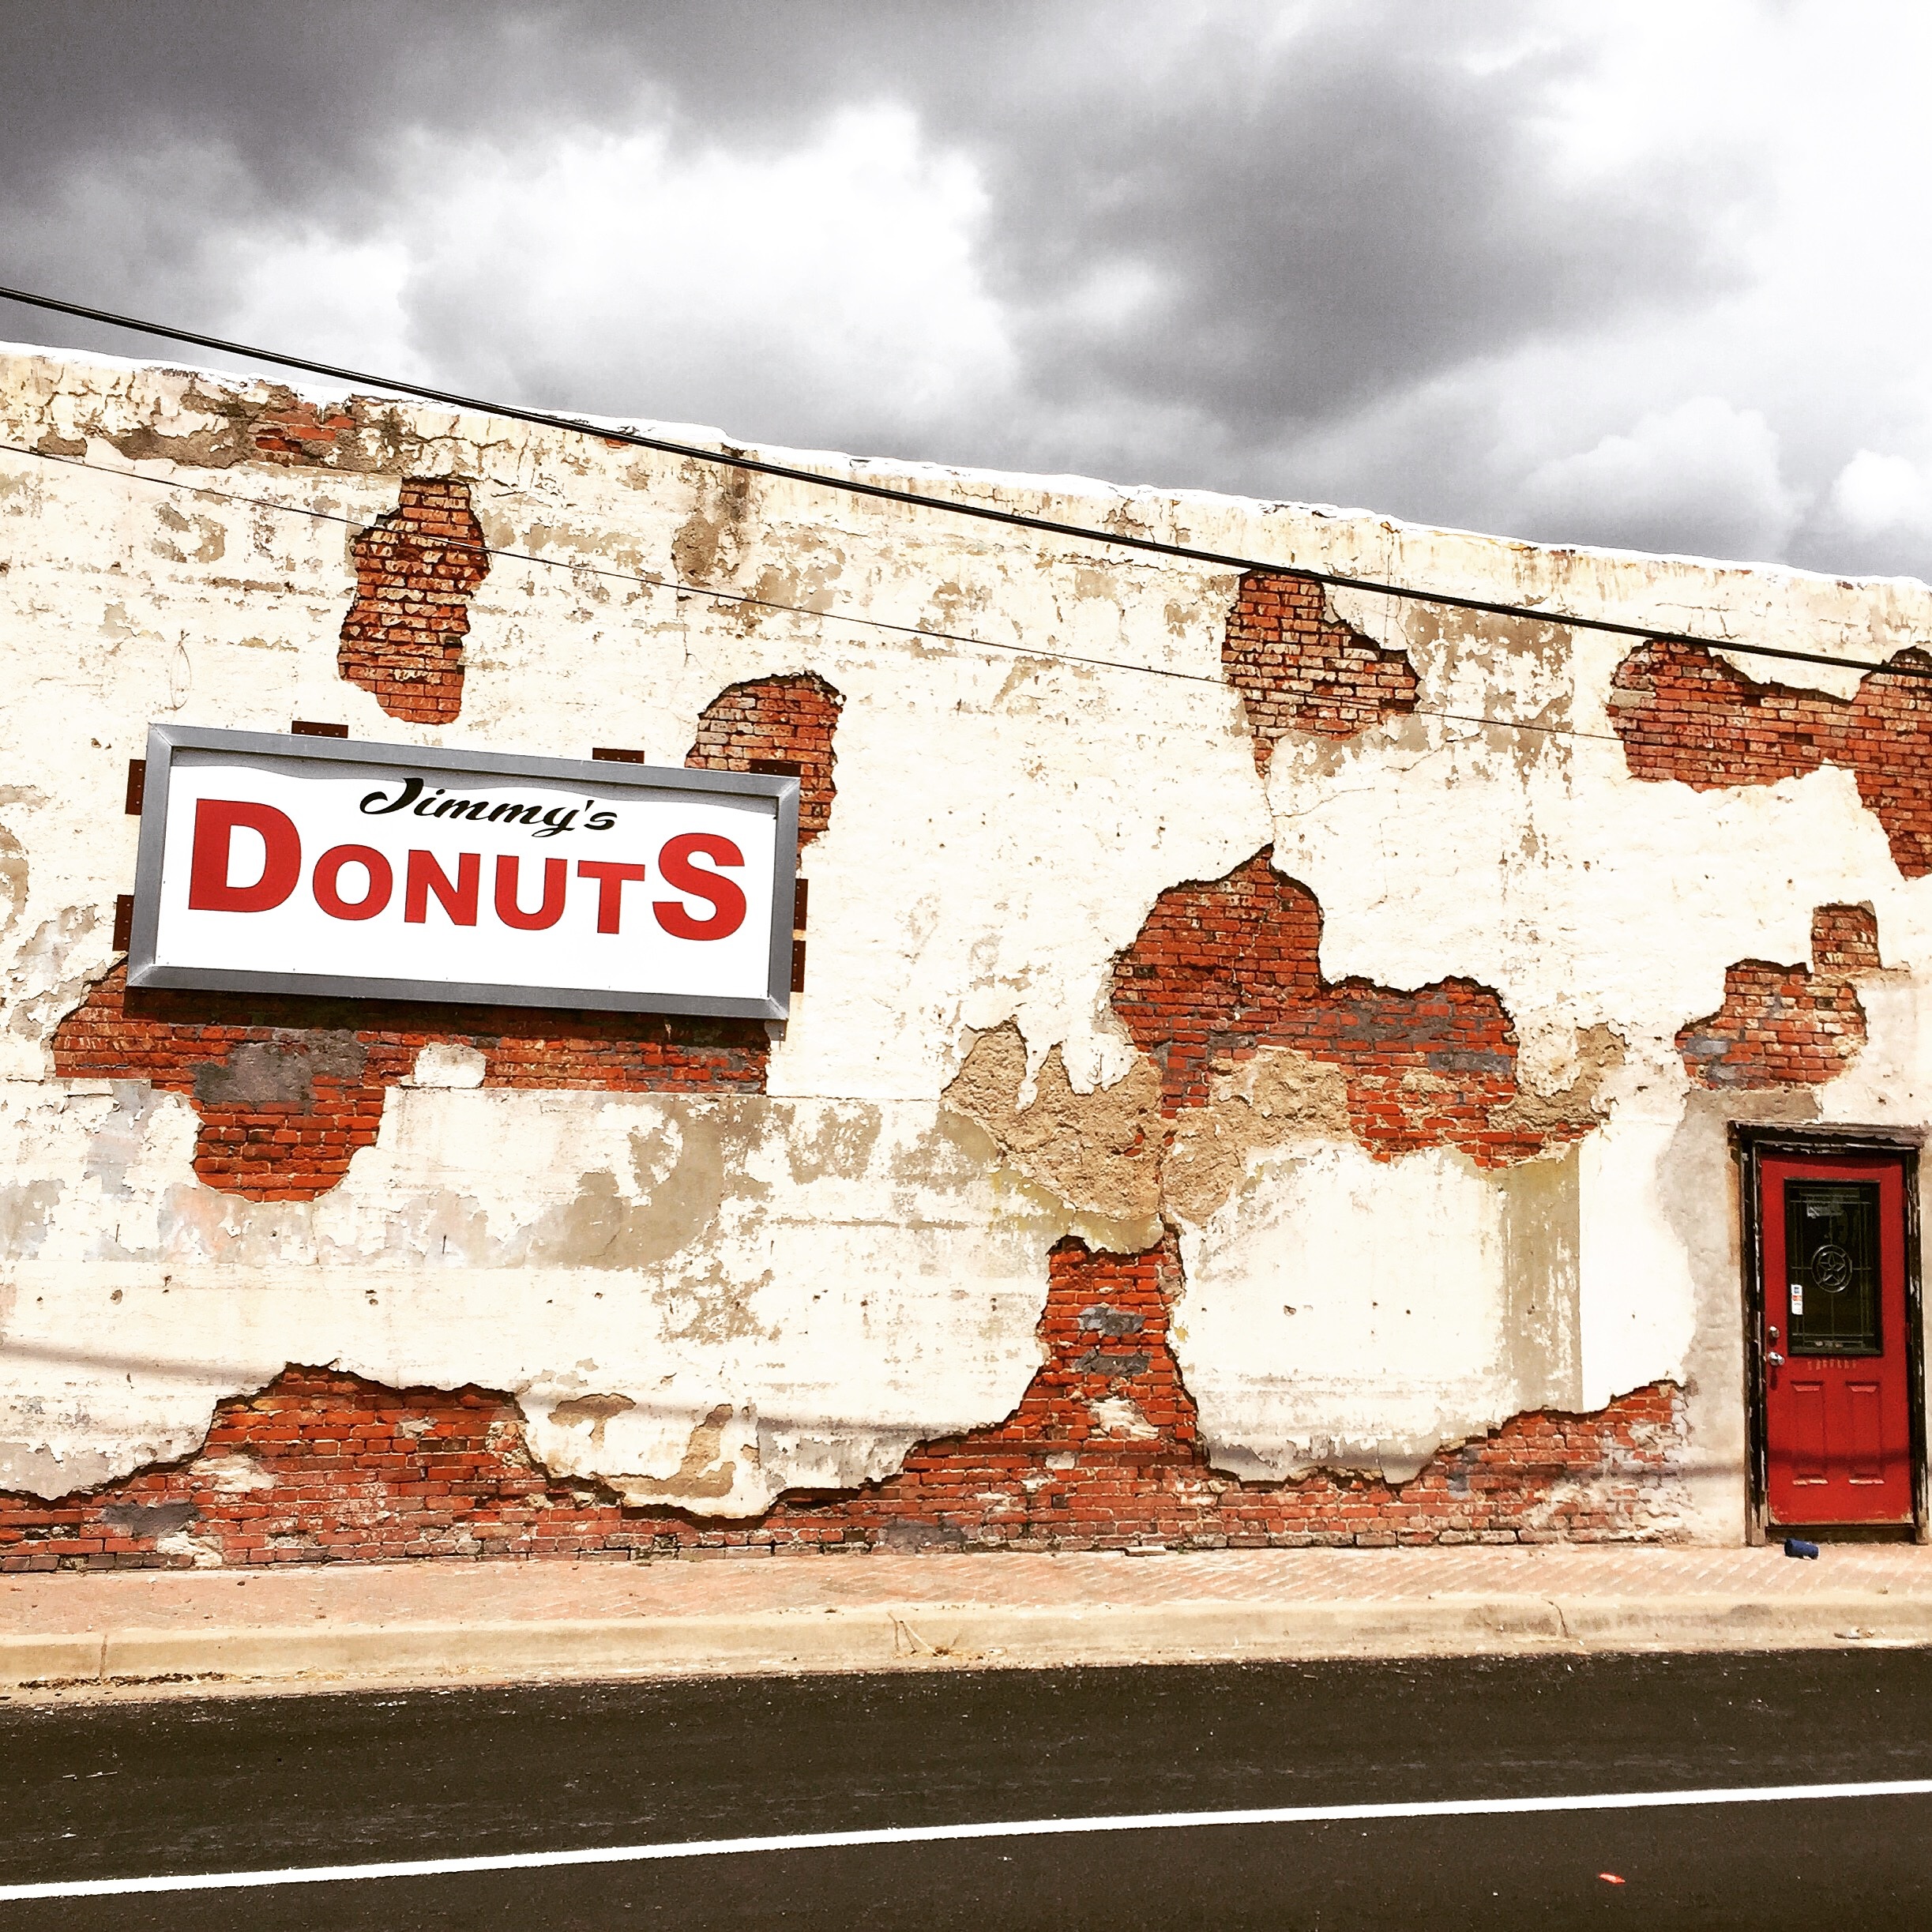
coffee, road, street, wall, sign, shop, red, color, old building, pastry, doughnut, art, mural, texas, donuts, red door, urban area, ancient history, royse city